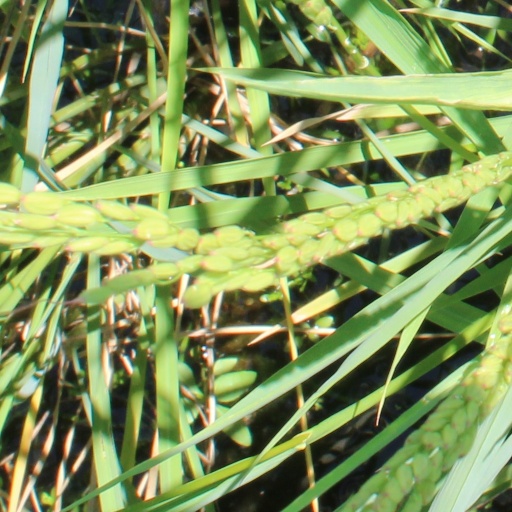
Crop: rice